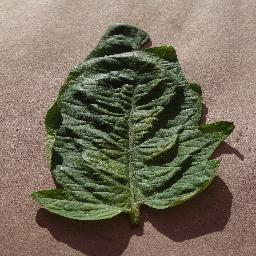
Label: Tomato___Spider_mites Two-spotted_spider_mite